South African Class 7A 4-8-0

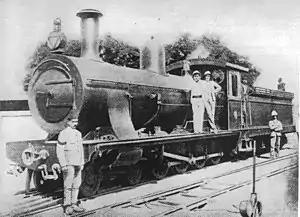
Sudan Dongola Class 4-8-0, c. 1898

Cape 7th Class locomotives were also built for the Soudan Military Railway during Kitchener's campaign in Sudan. When he arrived in the territory in 1895, he built a railway line, strictly for military purposes, running parallel to the Nile River for nearly from Wadi Halfa to the Third Cataract at Kerma, and then another line from Wadi Halfa across through the Nubian Desert to Atbarah and on to Khartoum to the south. For motive power, three Cape 7th Class locomotives, built to the Class 7A design and known as the Dongola Class in Sudan, were ordered from Neilson and delivered in 1897. These were followed by five more in two batches in 1898. They were initially not numbered, but named after places in Sudan.